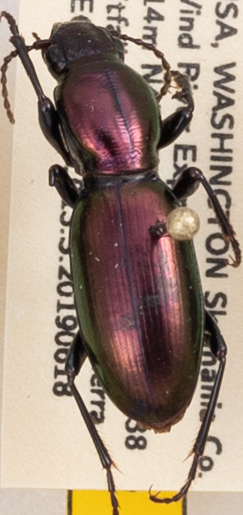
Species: Zacotus matthewsii
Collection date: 2019-06-18
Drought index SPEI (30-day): -0.932
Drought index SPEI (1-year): -2.09
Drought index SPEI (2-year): -2.09